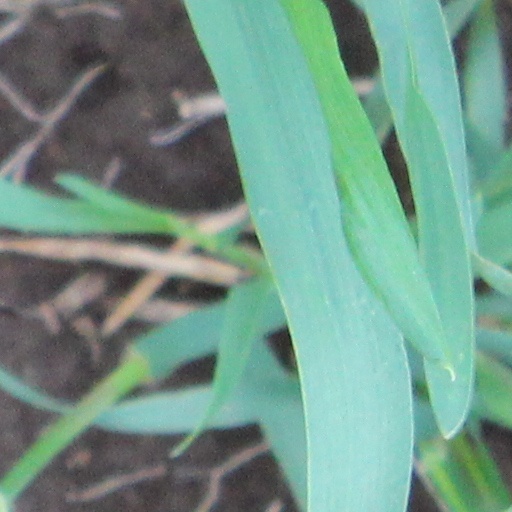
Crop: wheat